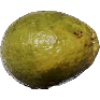
Label: Guava 1